Shaw Island

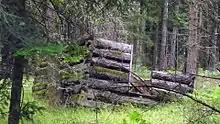
The first Shaw school located on Reef Net Point adjacent Shaw Island County Park

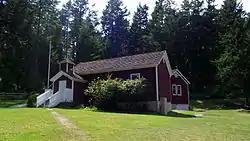
Historic "little red schoolhouse"

Shaw Island School District #10, has an operational historic one-room school (although a second room was later added), with classes for kindergarten through eighth grade students. Known as the Little Red Schoolhouse, it has been in continuous use since it was built in 1891 and is the longest-running school in the State of Washington. The building is listed on the U.S. National Register of Historic Places.